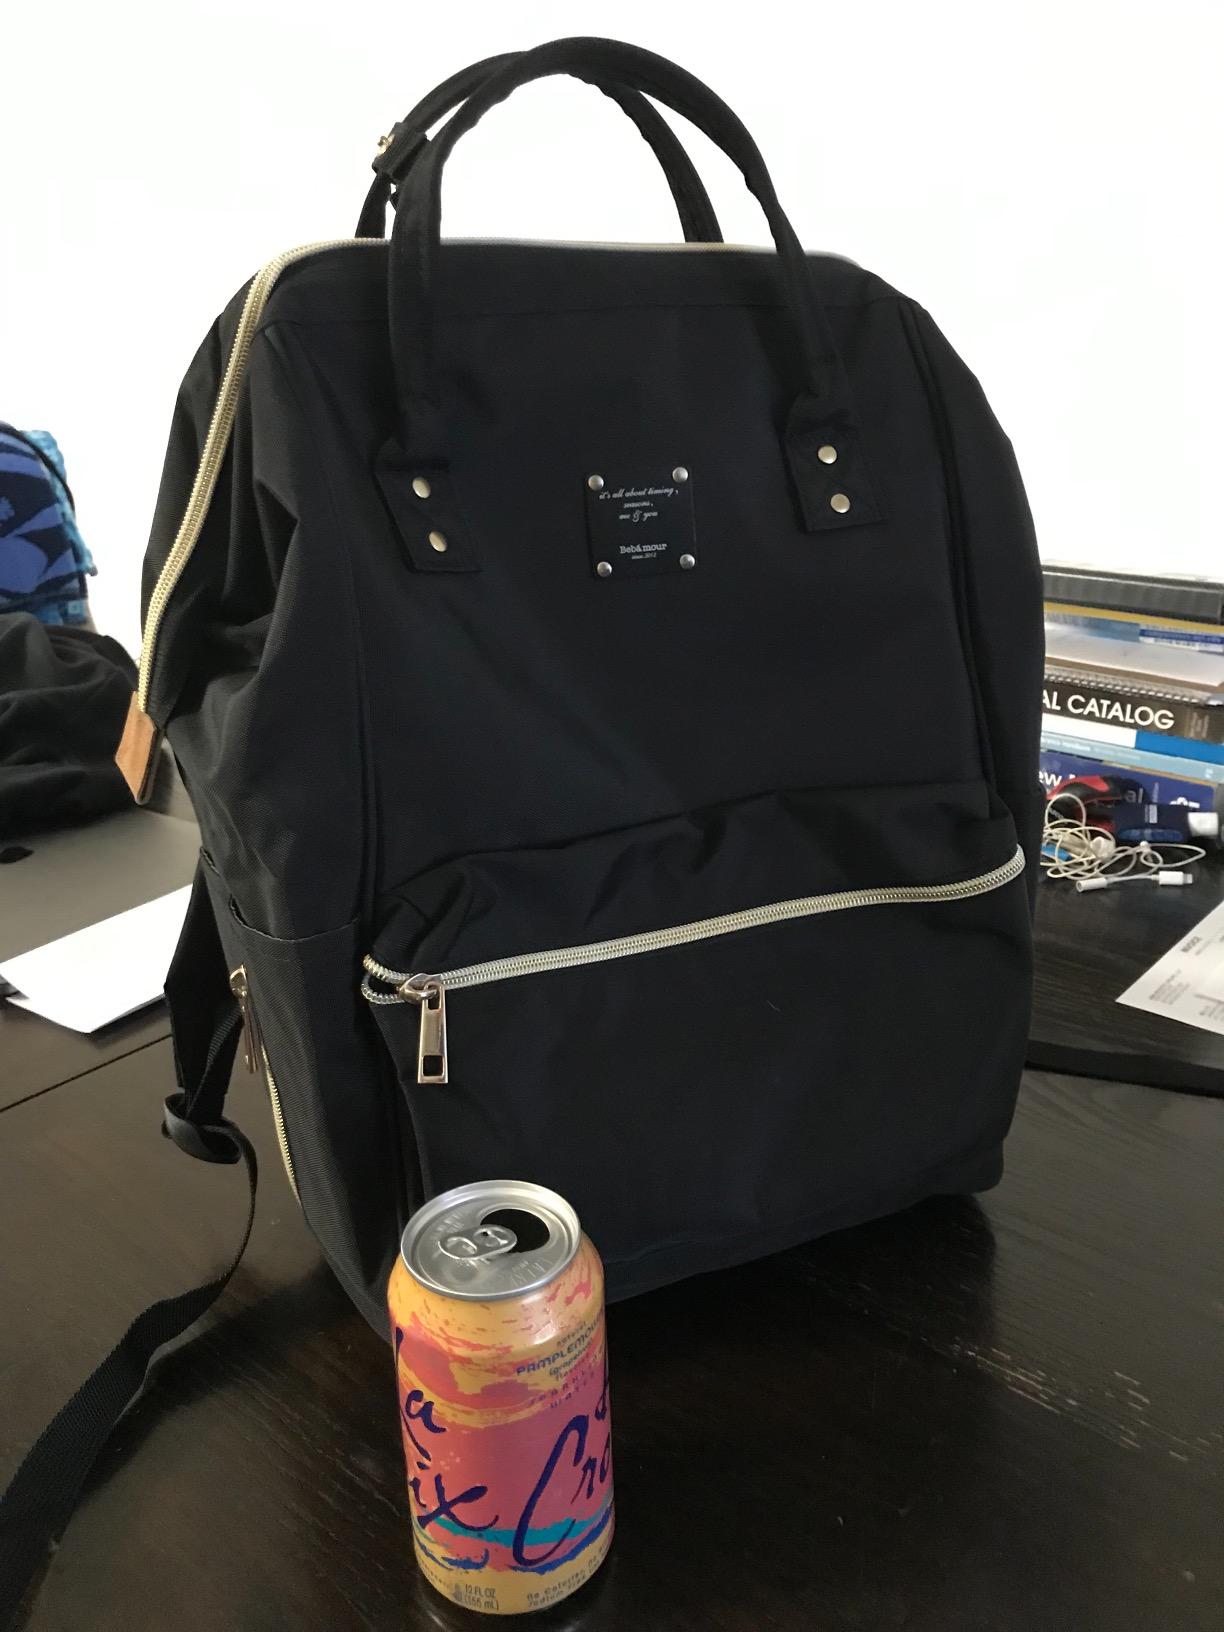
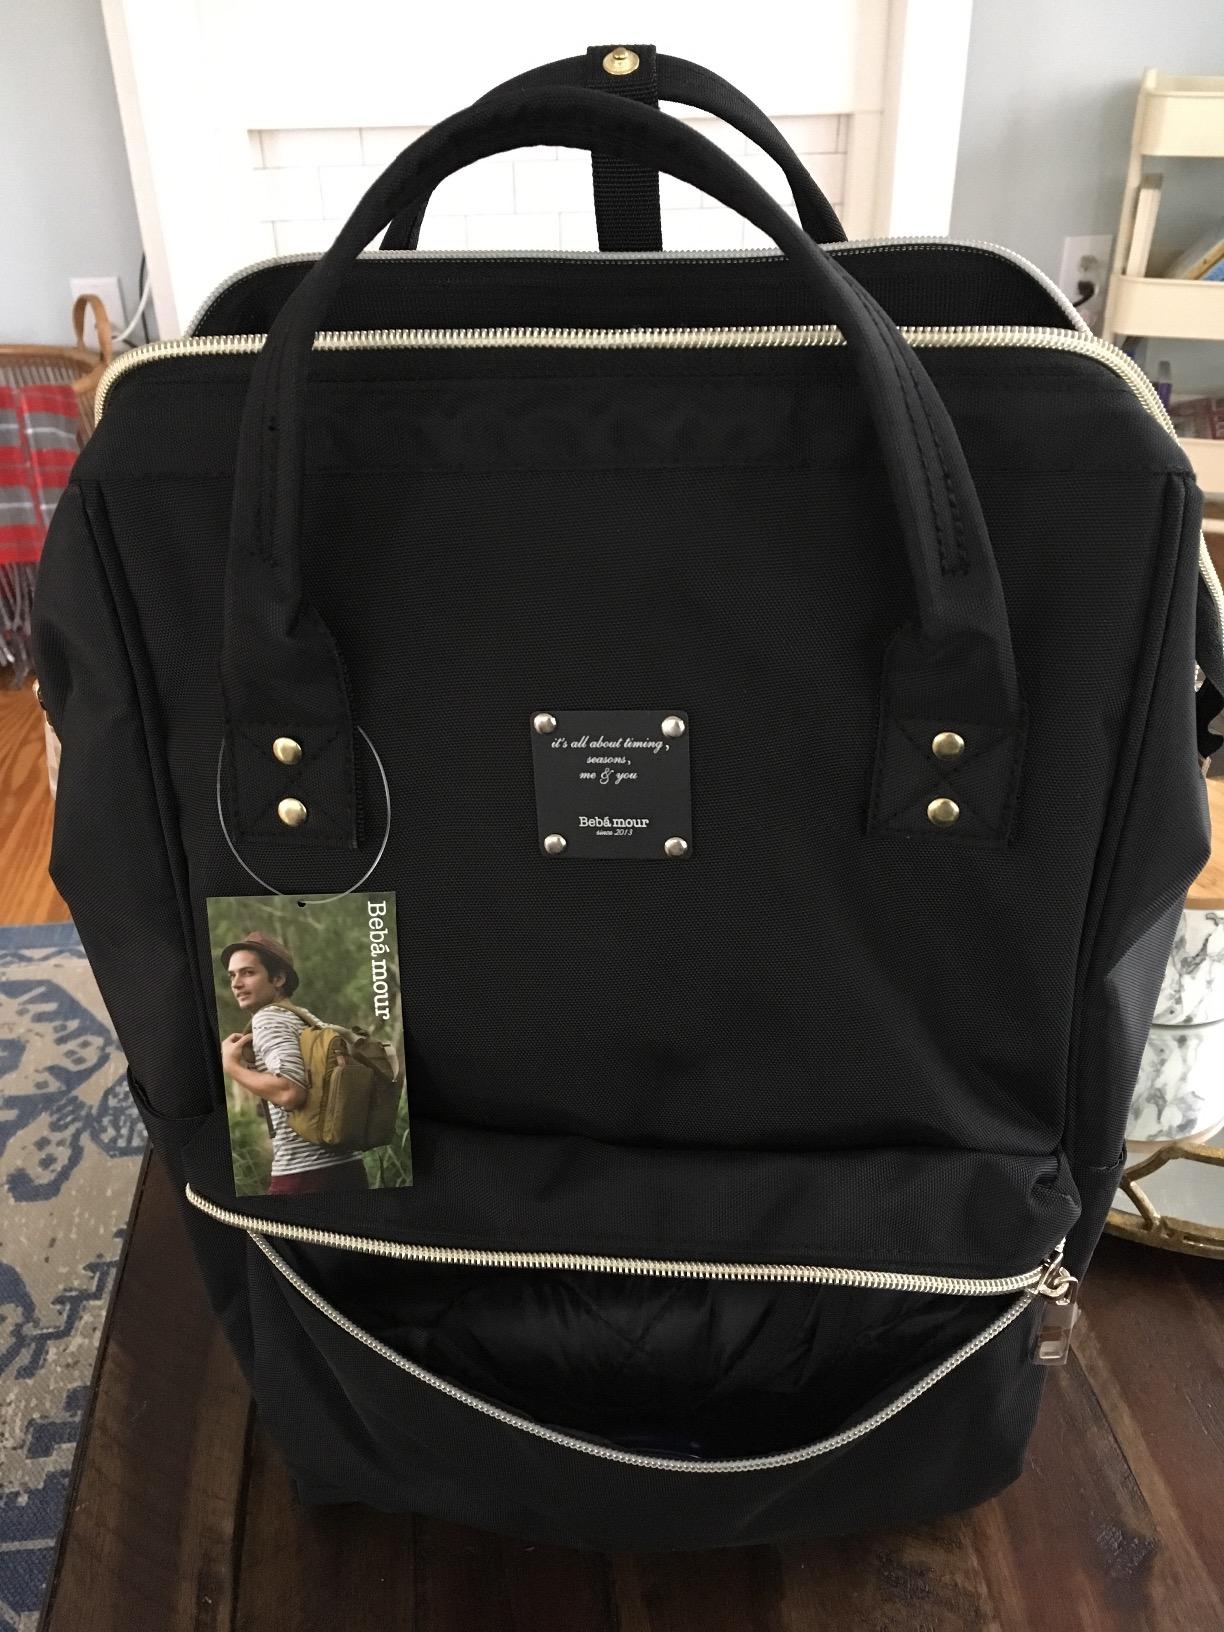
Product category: bag
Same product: yes